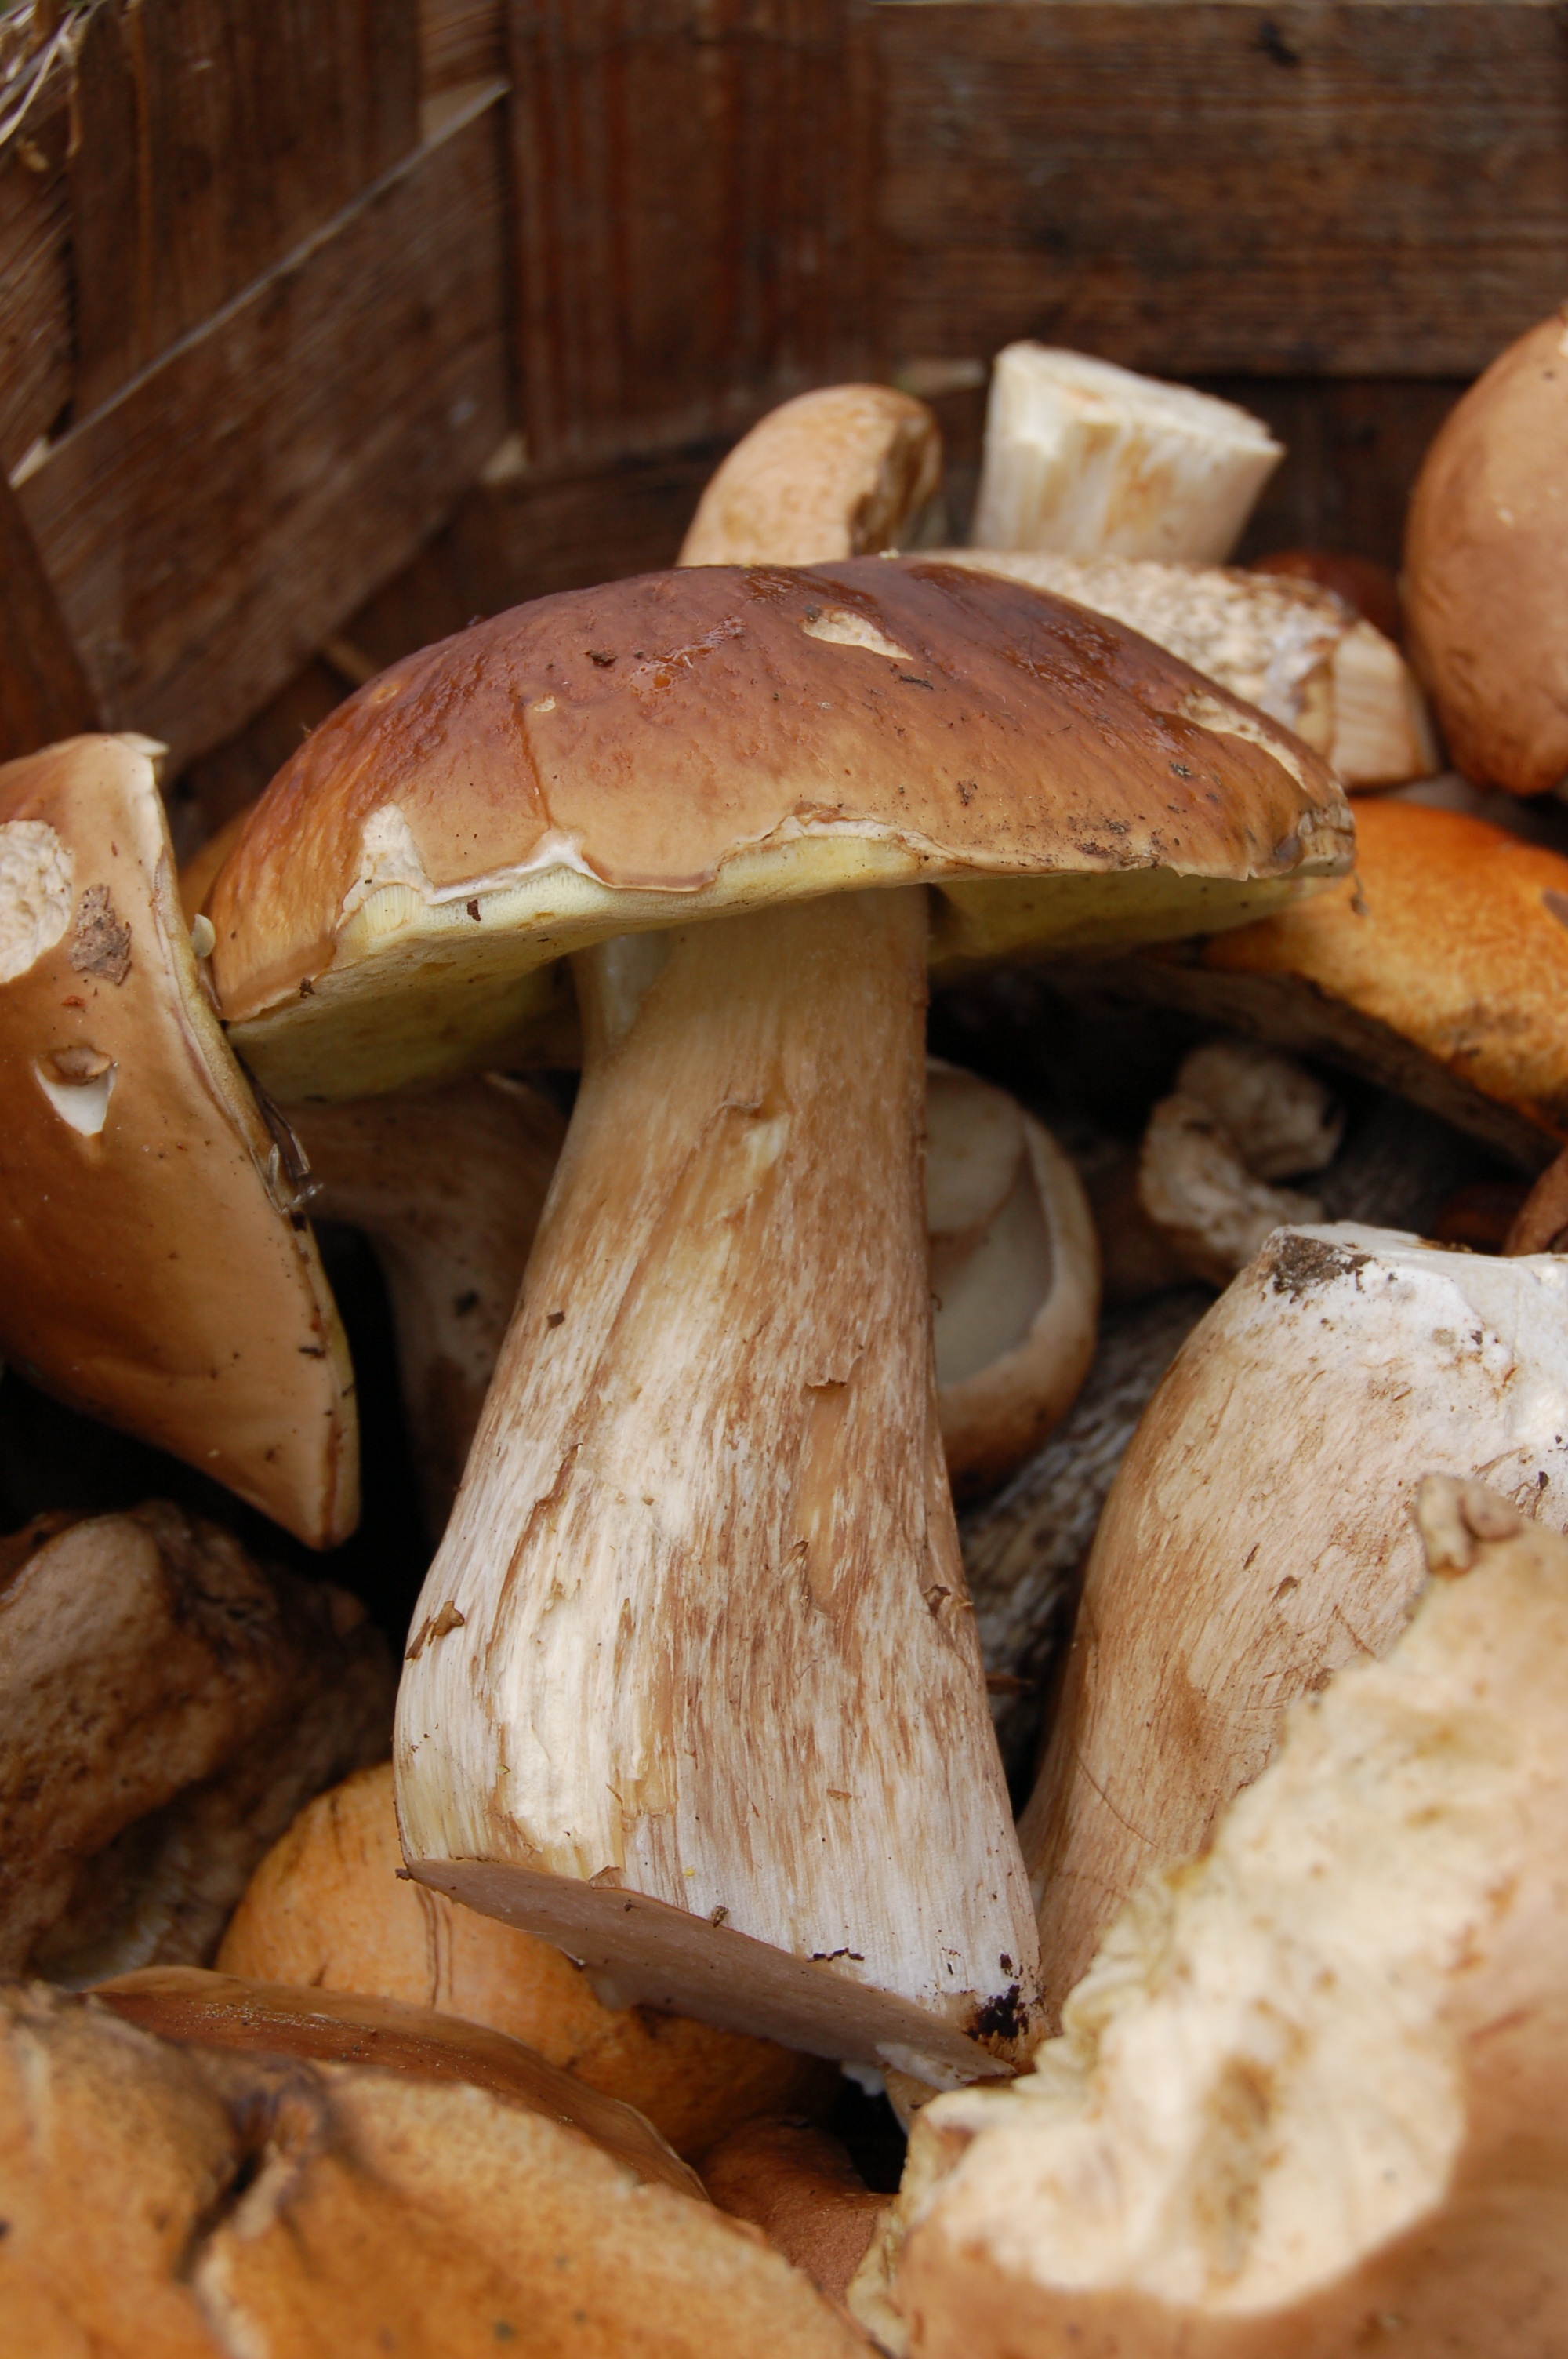
nature, forest, wood, produce, mushroom, basket, fungus, mushrooms, bolete, agaricus, tree fungus, matsutake, white mushroom, oyster mushroom, edible mushroom, shiitake, medicinal mushroom, agaricomycetes, agaricaceae, champignon mushroom, penny bun, pleurotus eryngii, in the fall of